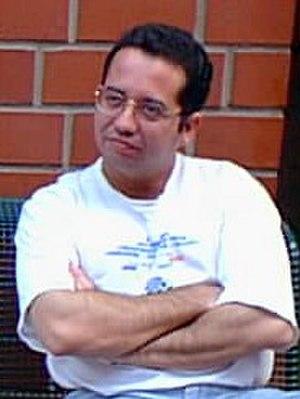
Walter Arencibia est un grand maître cubain du jeu d'échecs.